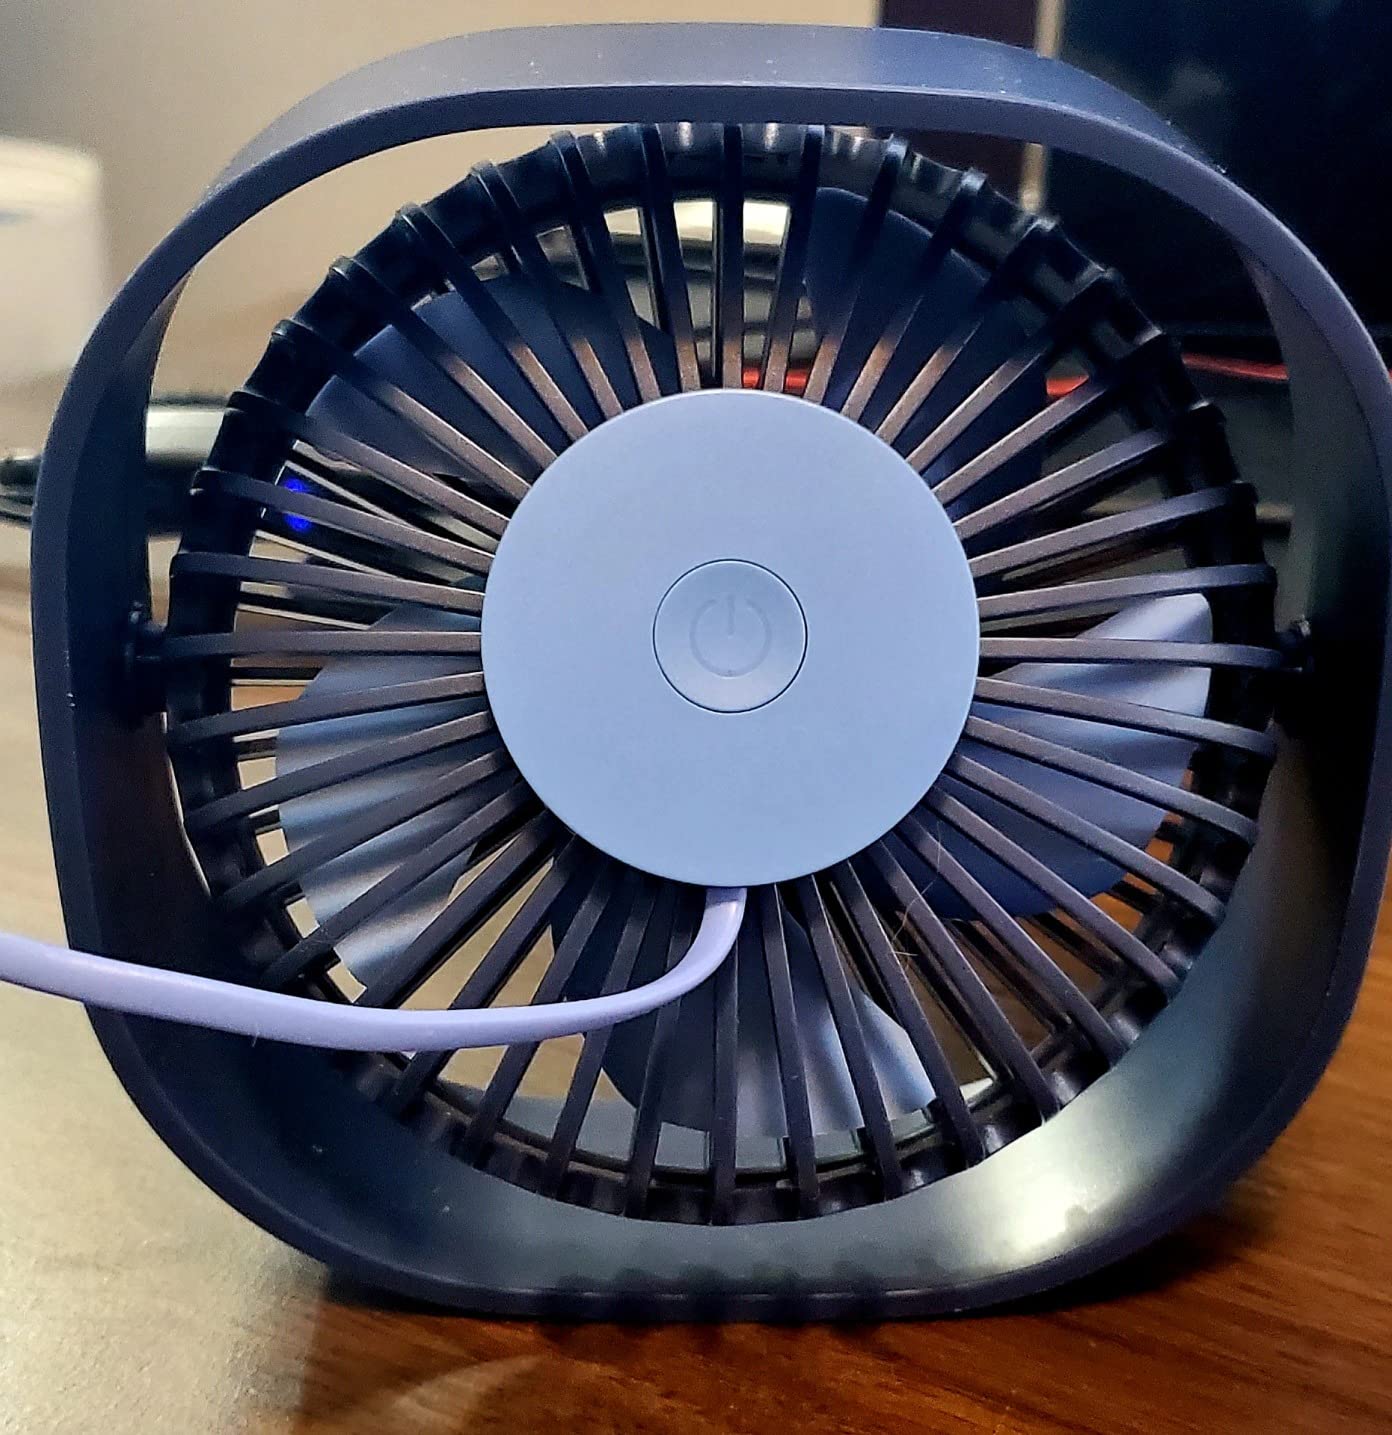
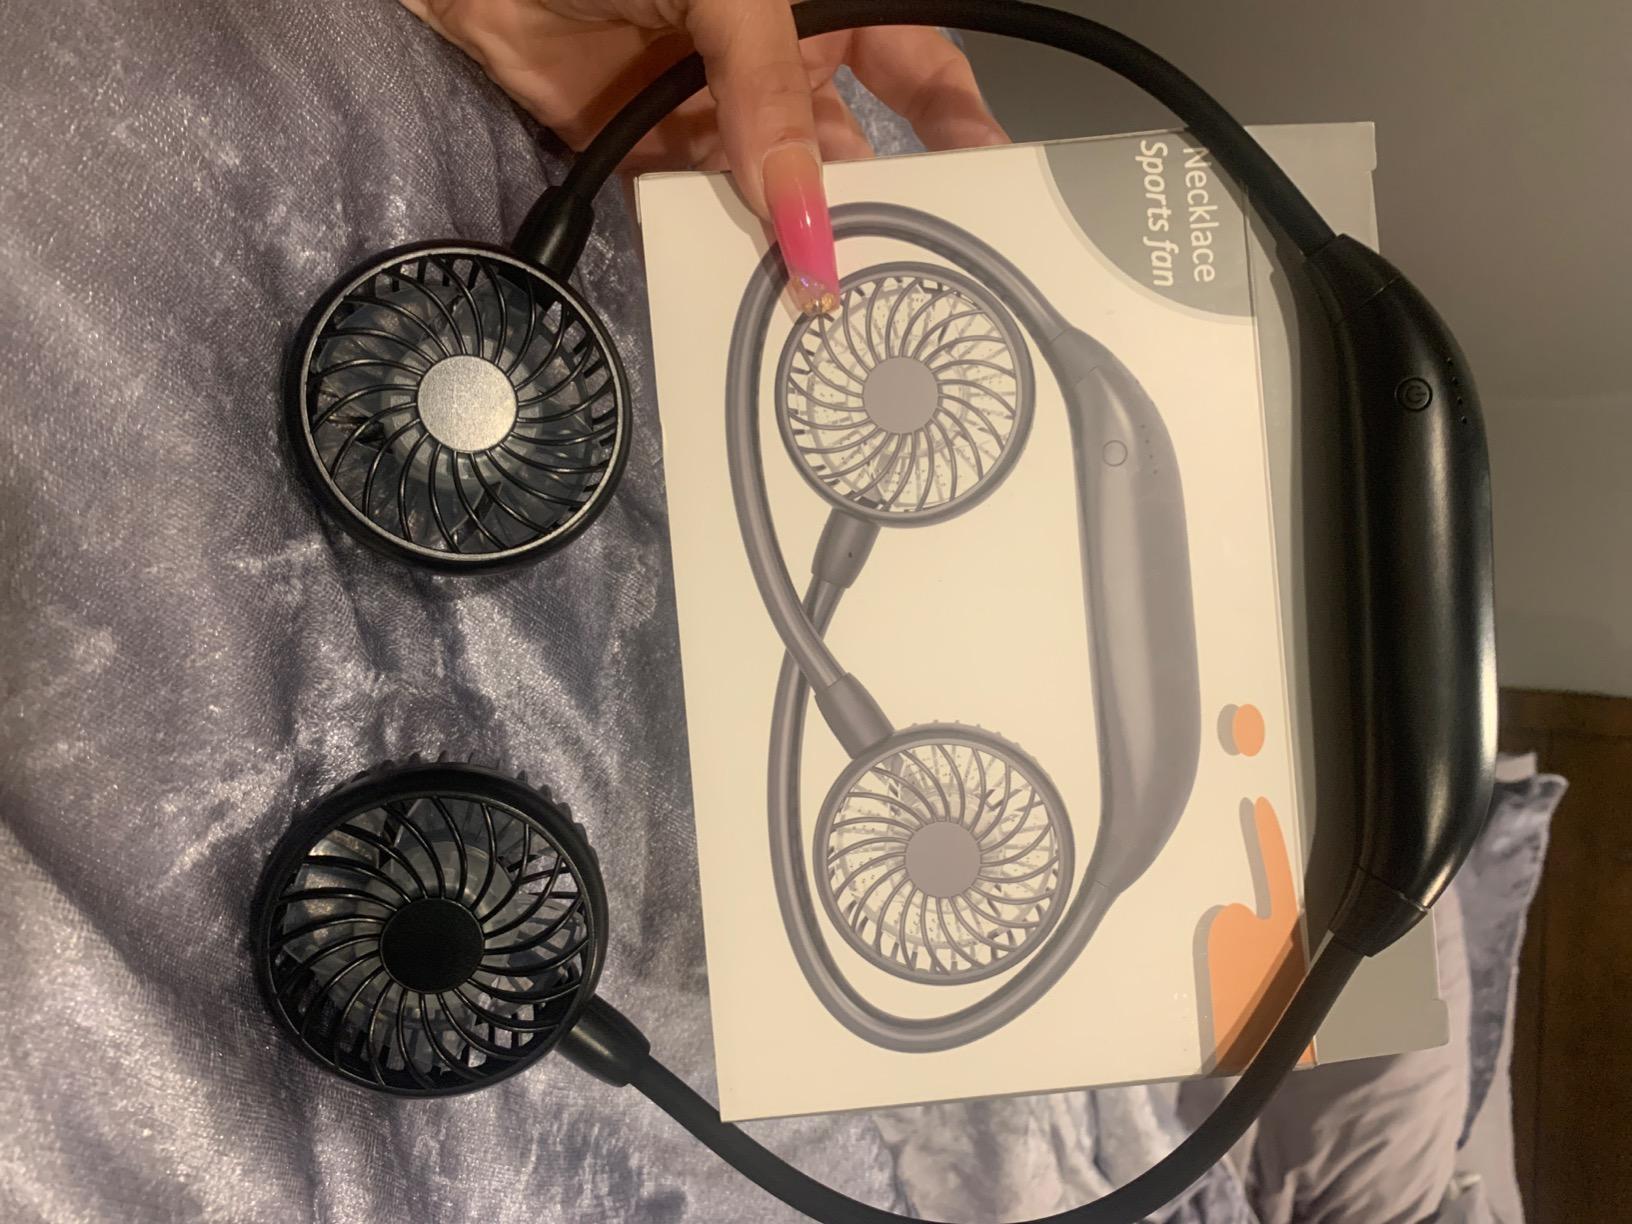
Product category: fan
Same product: no